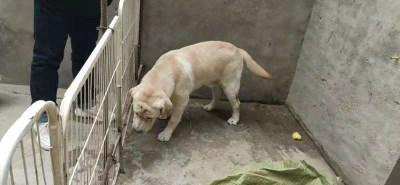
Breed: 3580-n000122-Labrador_retriever